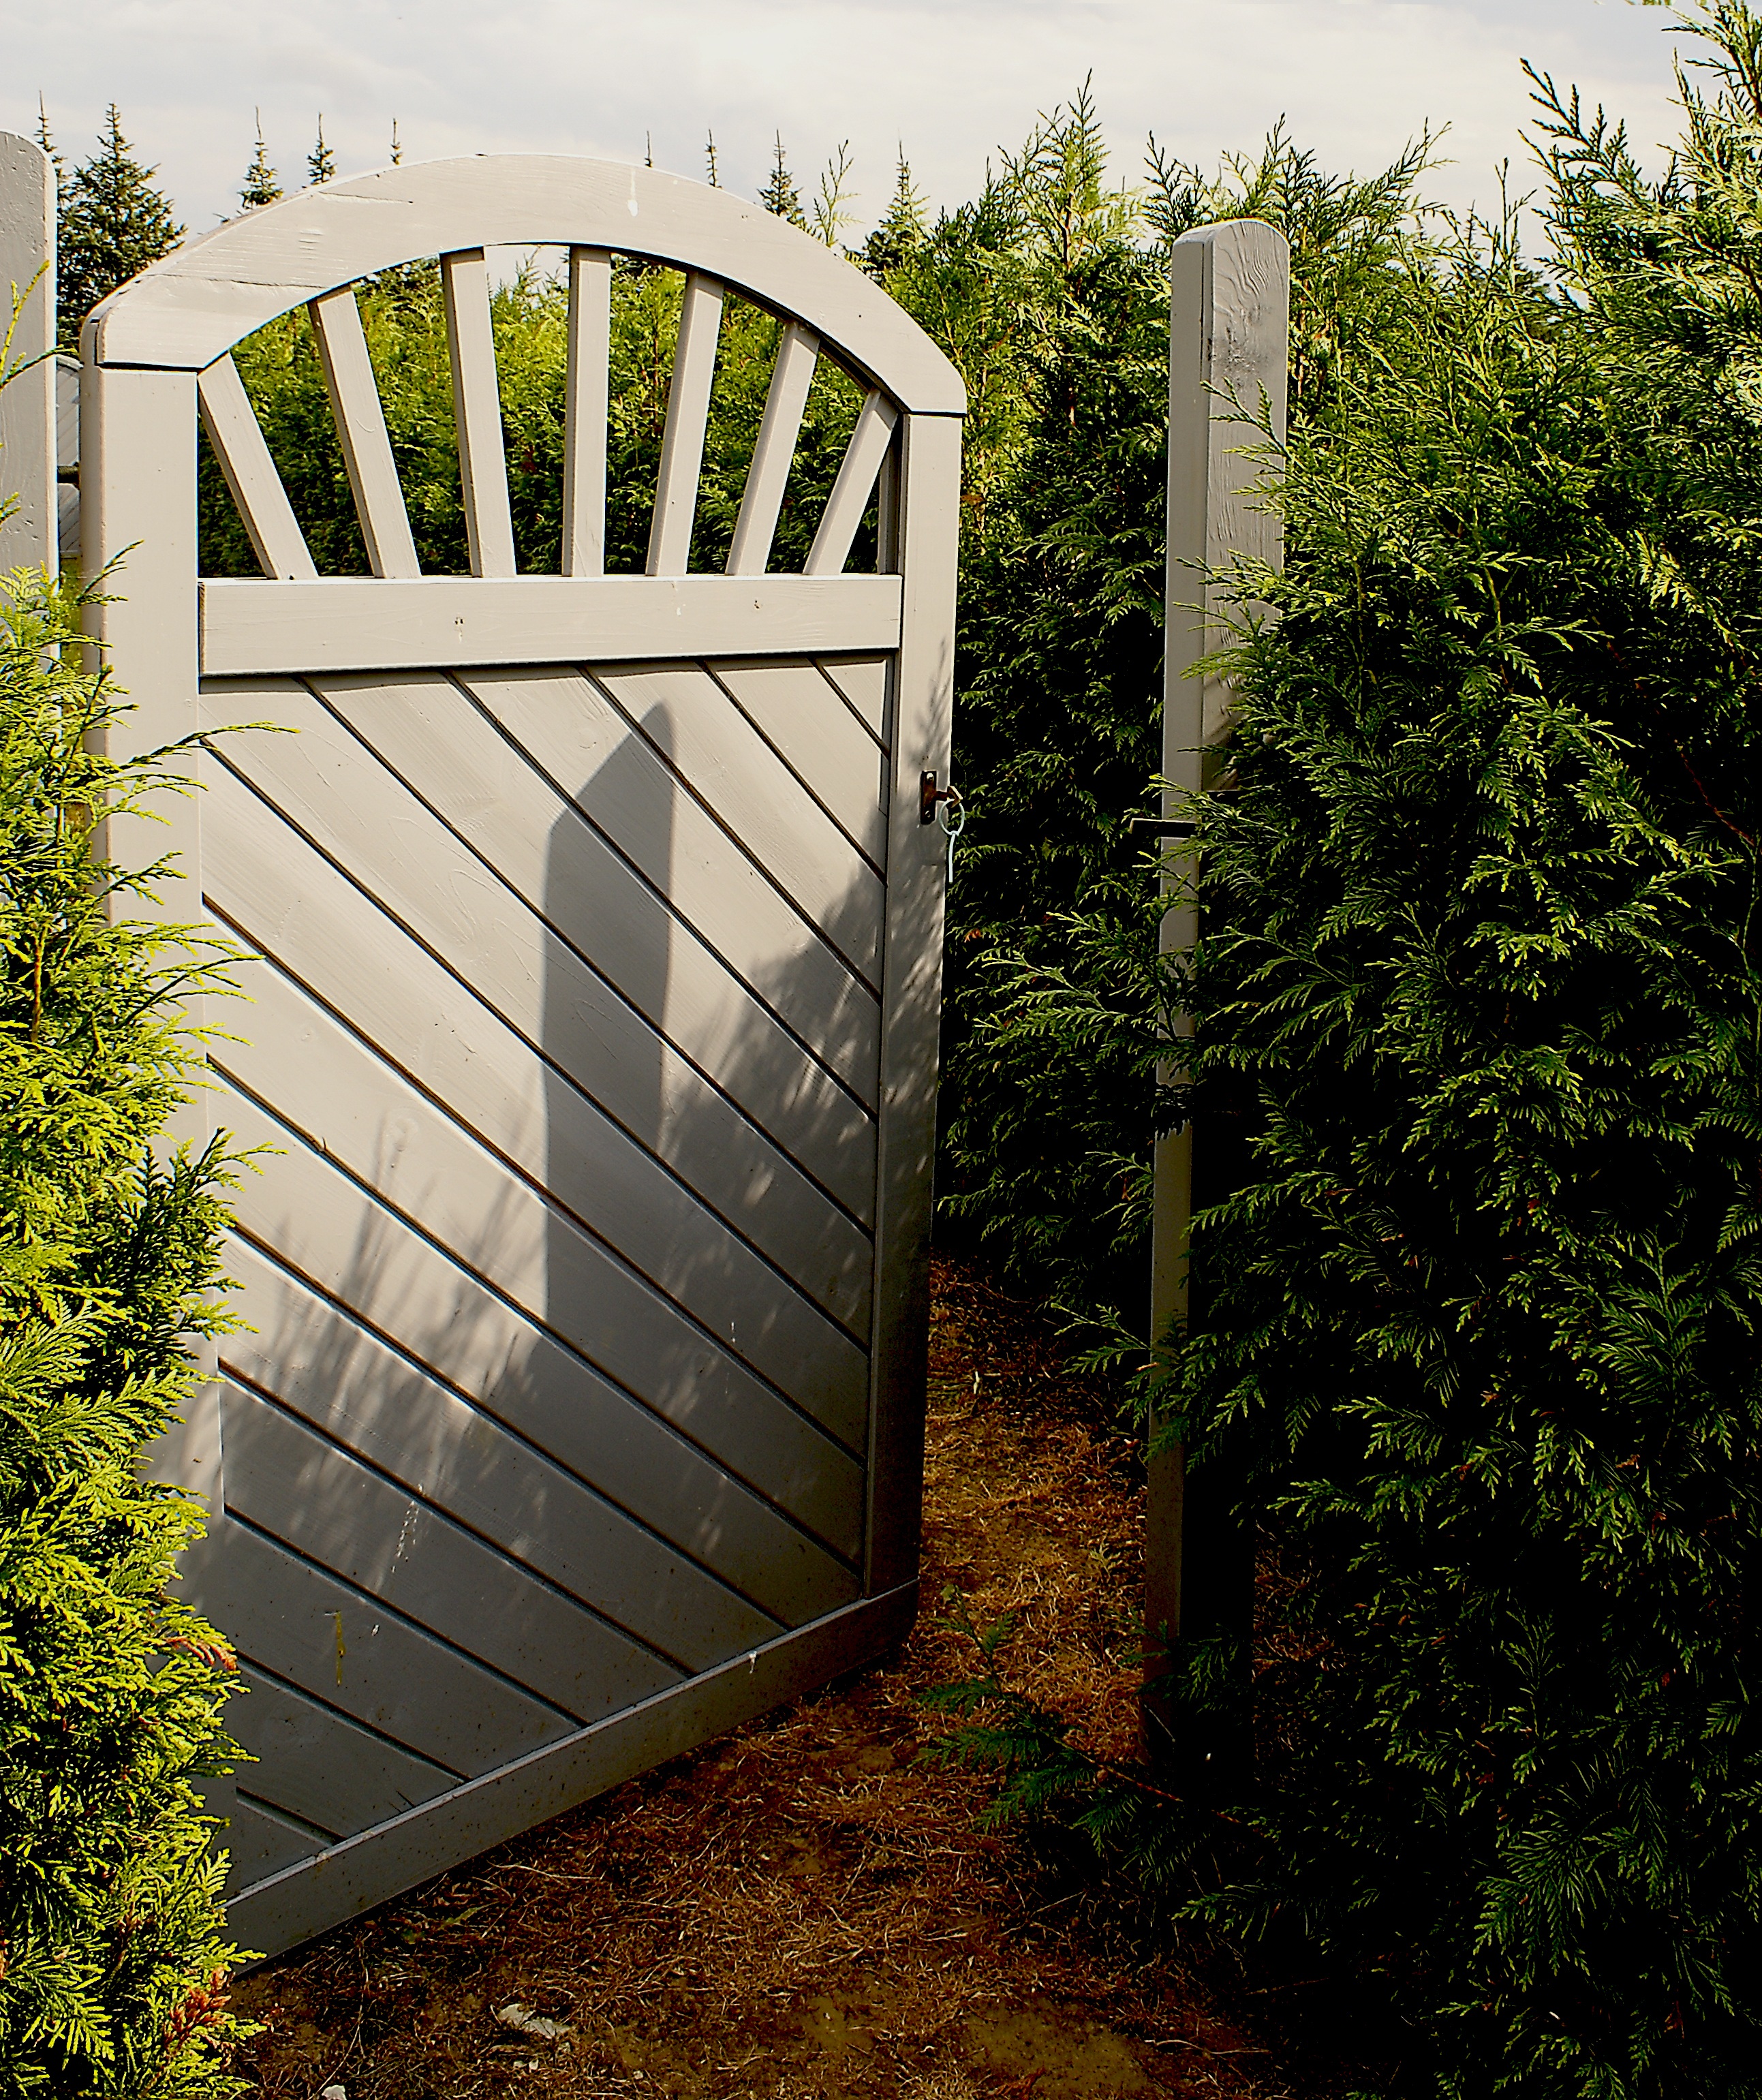
tree, needle, fence, architecture, wood, wall, summer, arch, green, entrance, backyard, garden, gate, sunny, conifers, afternoon, gateway, the door, the output of the, the closure of, furta, the door to the forest, outdoor structure